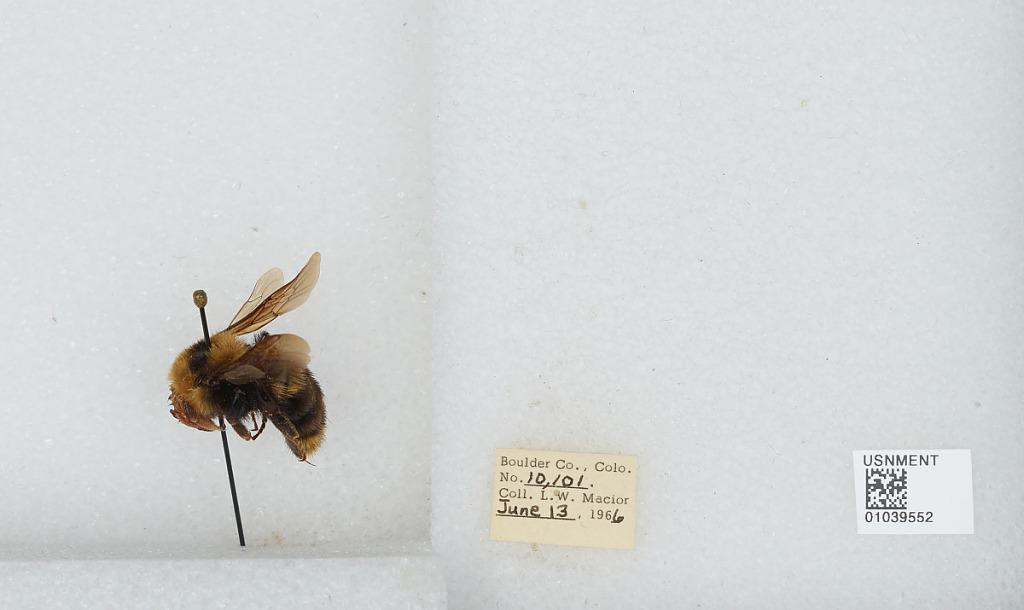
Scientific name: Bombus (Cullumanobombus) rufocinctus Cresson
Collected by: L. Macior
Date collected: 1966-6-13
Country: United States
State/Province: Colorado
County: Boulder
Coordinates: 40.015, -105.27